Nikolay Novikov

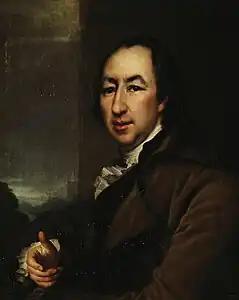
Portrait of Nikolay Novikov, by Dmitry Levitzky.

Nikolay Ivanovich Novikov (Moscow Governorate – Moscow Governorate) was a Russian writer and philanthropist most representative of his country's Enlightenment. Frequently considered to be the first Russian journalist, he aimed at advancing the cultural and educational level of the Russian public.